The Roommates Party

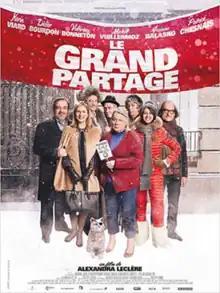
Film poster

The Roommates Party (original title: Le Grand Partage) is a 2015 French comedy film directed by Alexandra Leclère.